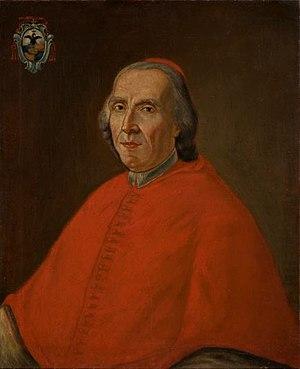
Ignazio Michele Crivelli est un cardinal italien du XVIIIᵉ siècle.